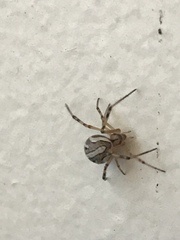
Species: Lactrodectus_hesperus